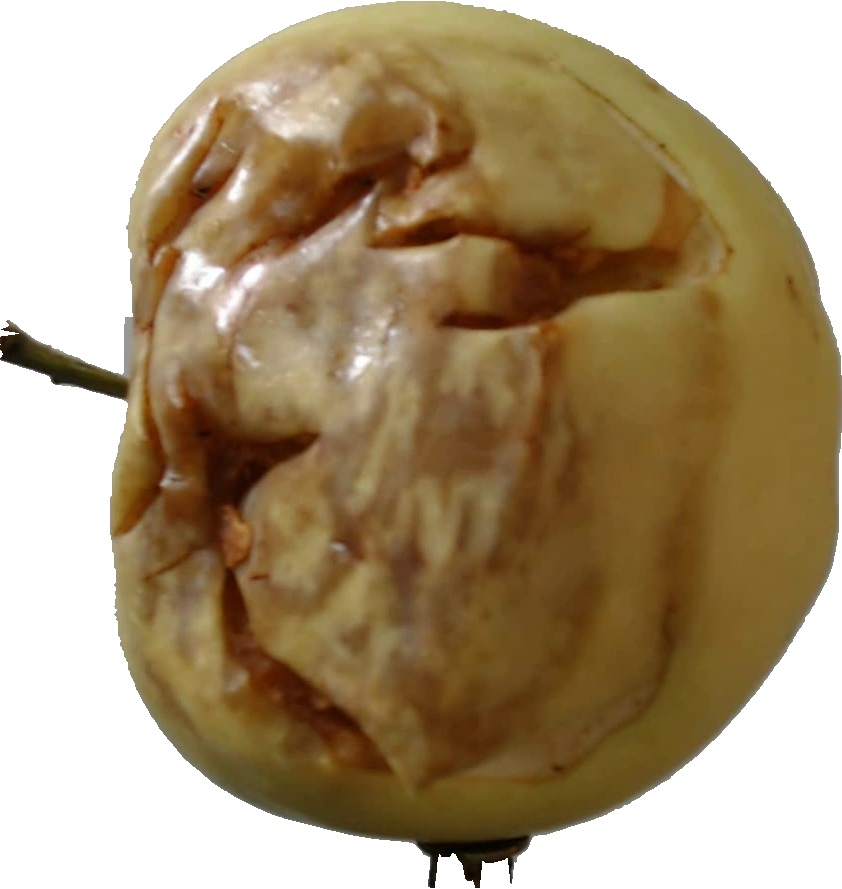
Label: apple_hit_1